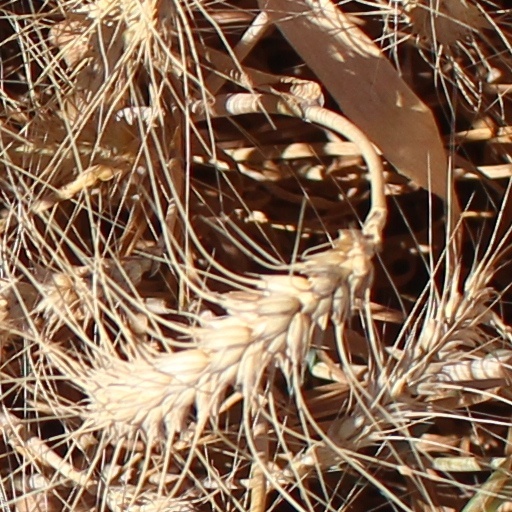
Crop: wheat